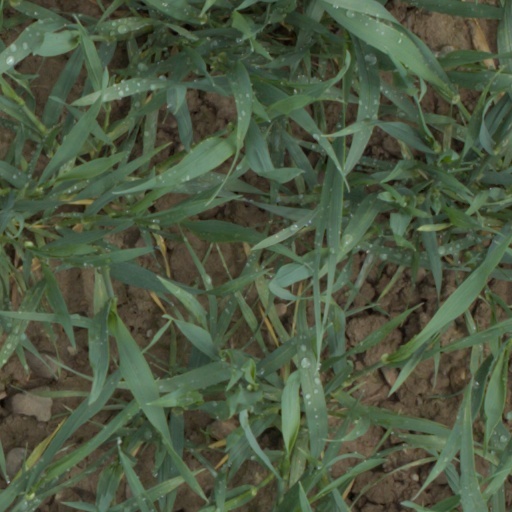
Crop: wheat